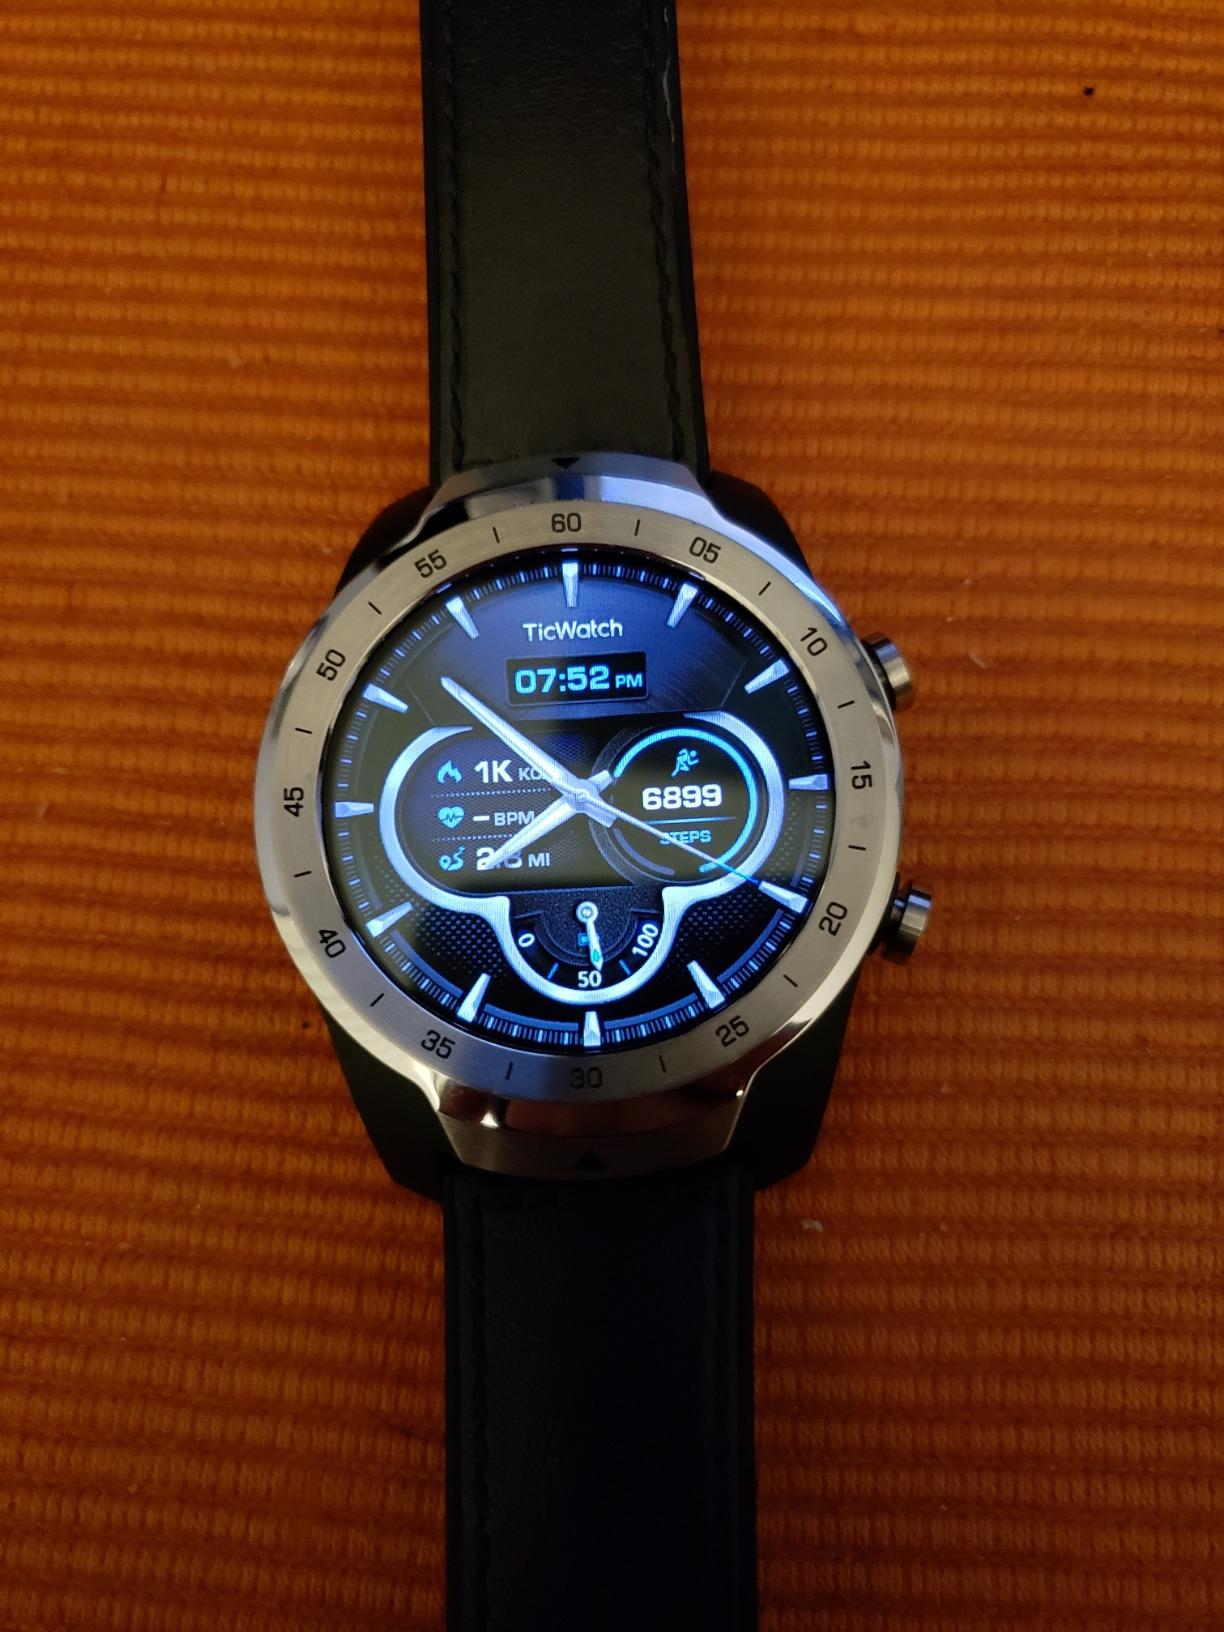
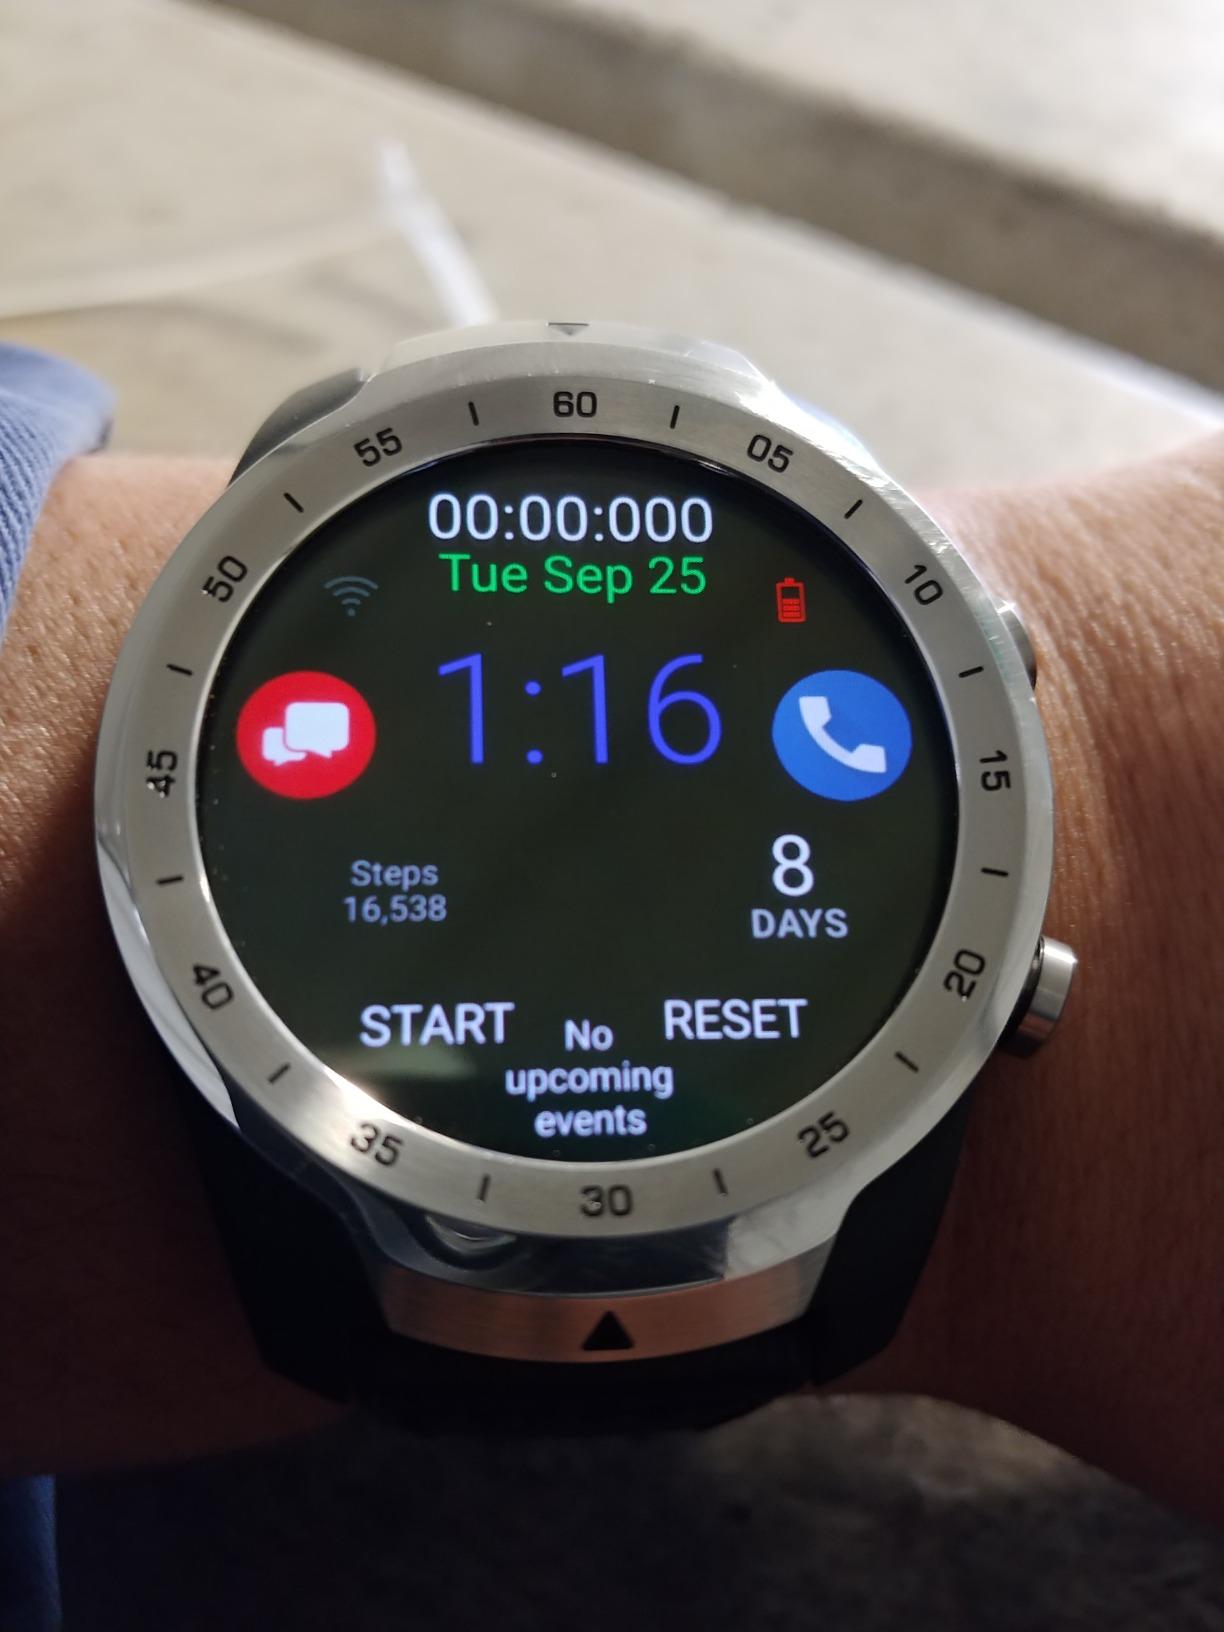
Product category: smartwatch
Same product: yes